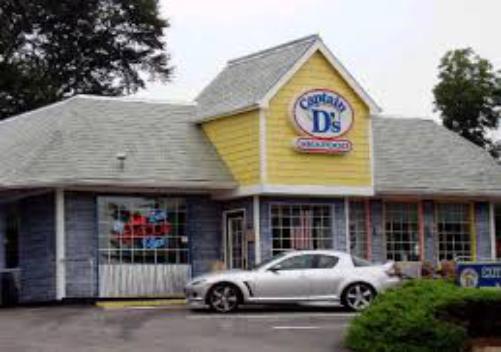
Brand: Captain D's
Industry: Food